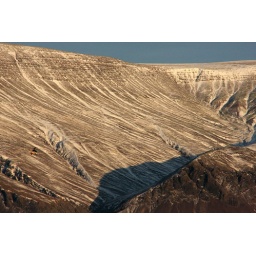
Icelandic Coast Guard helicopter flying near the mountain Esjan.